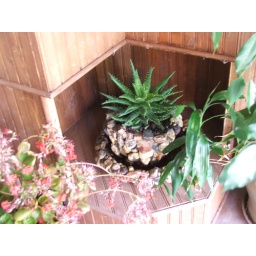
Aloe cactus in rock pot I made in Oregon